Matthew Ridley Corbet

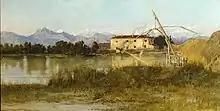
"Etruscan Scene: The Carrara Mountains, Italy",

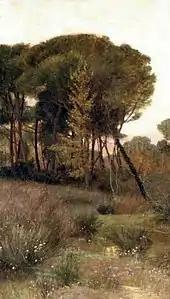
"Evening", 1893

Matthew Ridley Corbet (20 May 1850 – 25 June 1902) was a Victorian neoclassical painter.